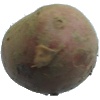
Label: Potato Red 1